Sangerhausen

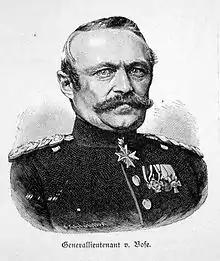
Julius von Bose

The municipality of Sangerhausen currently consists of 15 divisions, also called (in German) "Ortschafte". These are: